Dunham classification

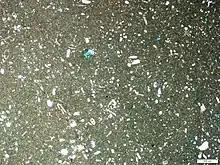
Thin section photomicrograph of a fragmented bioclast wackestone in plane polarised light.

Recognising that these classes did not encompass all carbonate lithologies, Dunham defined two additional classes within his scheme: